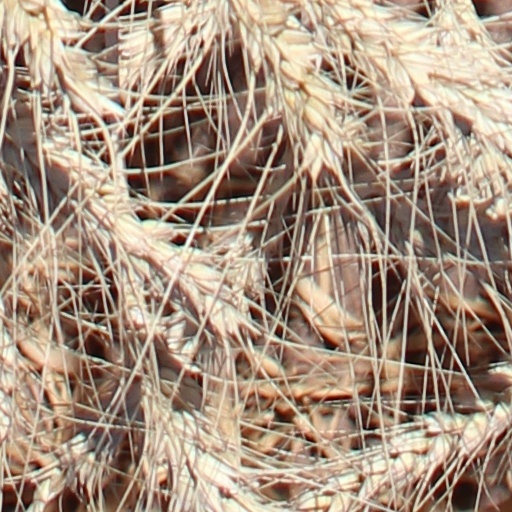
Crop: wheat